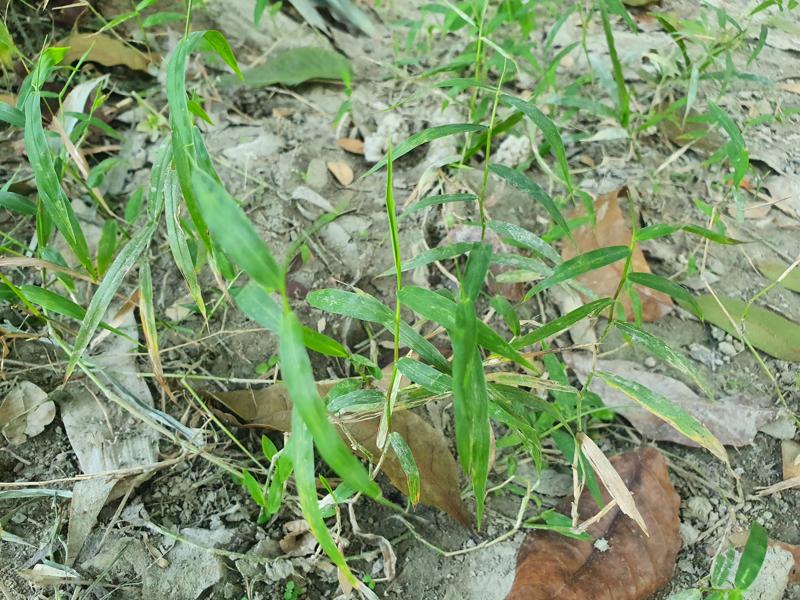
Weed species: Panicum repens